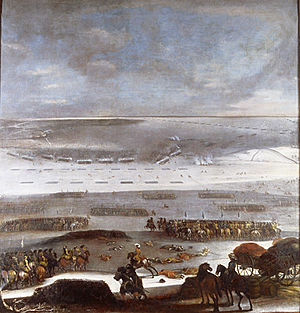
Skånes historie / Det 17. århundrede / Svenskekrigene
Overgangen over Storebælt i 1658 var en afgørende faktor for den svenske erobring af Skånelandene. Maleri af Johan Philip Lemke (1631-1713).
Skåne omtales første gang på skrift i sammenhæng med fredsaftalen mellem danerne og Karl den store i 811. Med i danernes følge var "Osfrid fra Schonen", som formodentlig var en stormand i Skåne under den danske konge. Næste gang Skåne omtales er i sammenhæng med handelsmanden Wulfstans rejse langs med sydkysten af Østersøen ca. 870. Han oplyser, at han rejste fra Hedeby til Truso ved floden Vistula på 7 dage og først havde "Vendland" til højre og Langeland, Lolland, Falster og Skåne til venstre og at "alle disse lande hører til Danmark". I den sidste halvdel af det 10. århundrede findes Skåne omtalt i de islandske skrifter, men de blev ikke nedskrevet før end år 1100, og derfor har materialet mangler set i en kildekritisk sammenhæng. Ofte finder man kongelister fra Skåne, som omtaler en lang række konger fra ældre tider, men de er alle sammen sagnkonger, der omtales i Middelalderen, og som sådan ved vi ikke, om de er rene fantasiprodukter eller om nogle af dem har eksisteret i virkeligheden.